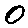
Label: 0